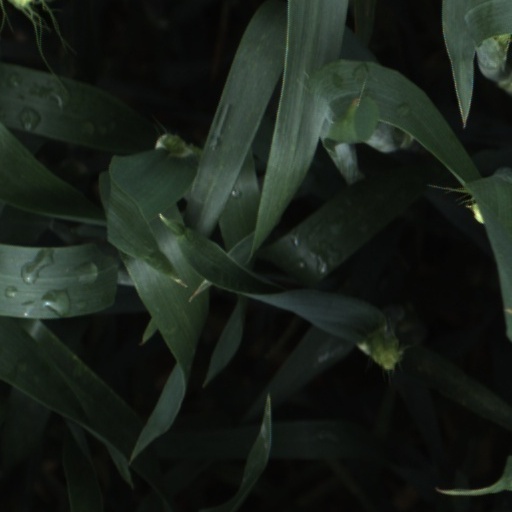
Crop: wheat